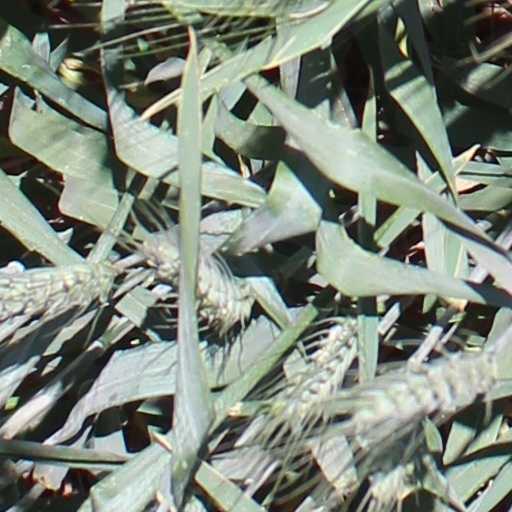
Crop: wheat